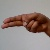
The image shows a hand gesture representing the letter 'H' in Indian Sign Language.